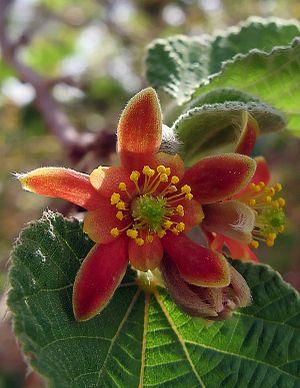
Les monts Bagzane sont un plateau d'origine volcanique du massif de l'Aïr, d'une superficie d'environ 600 km², qui comprend le mont Indoukat-n-Taglès, point culminant du Niger.